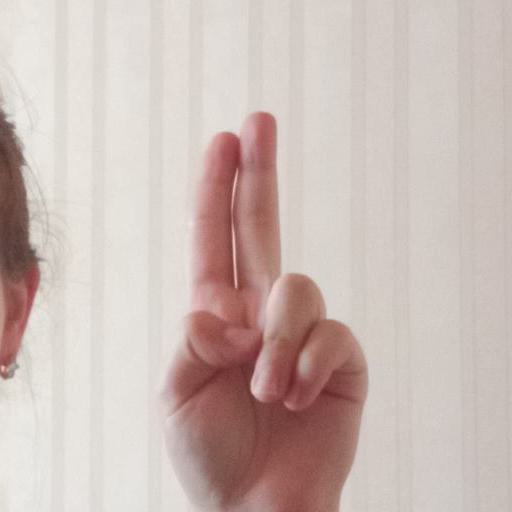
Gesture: two_up